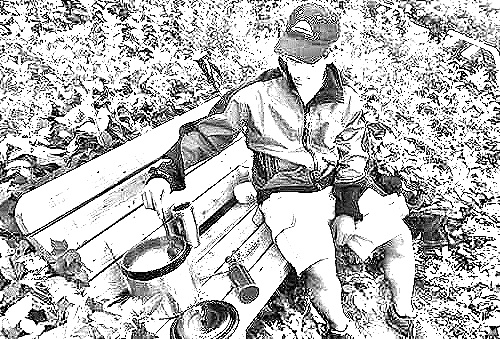
Portrait style: Sketch Portrait